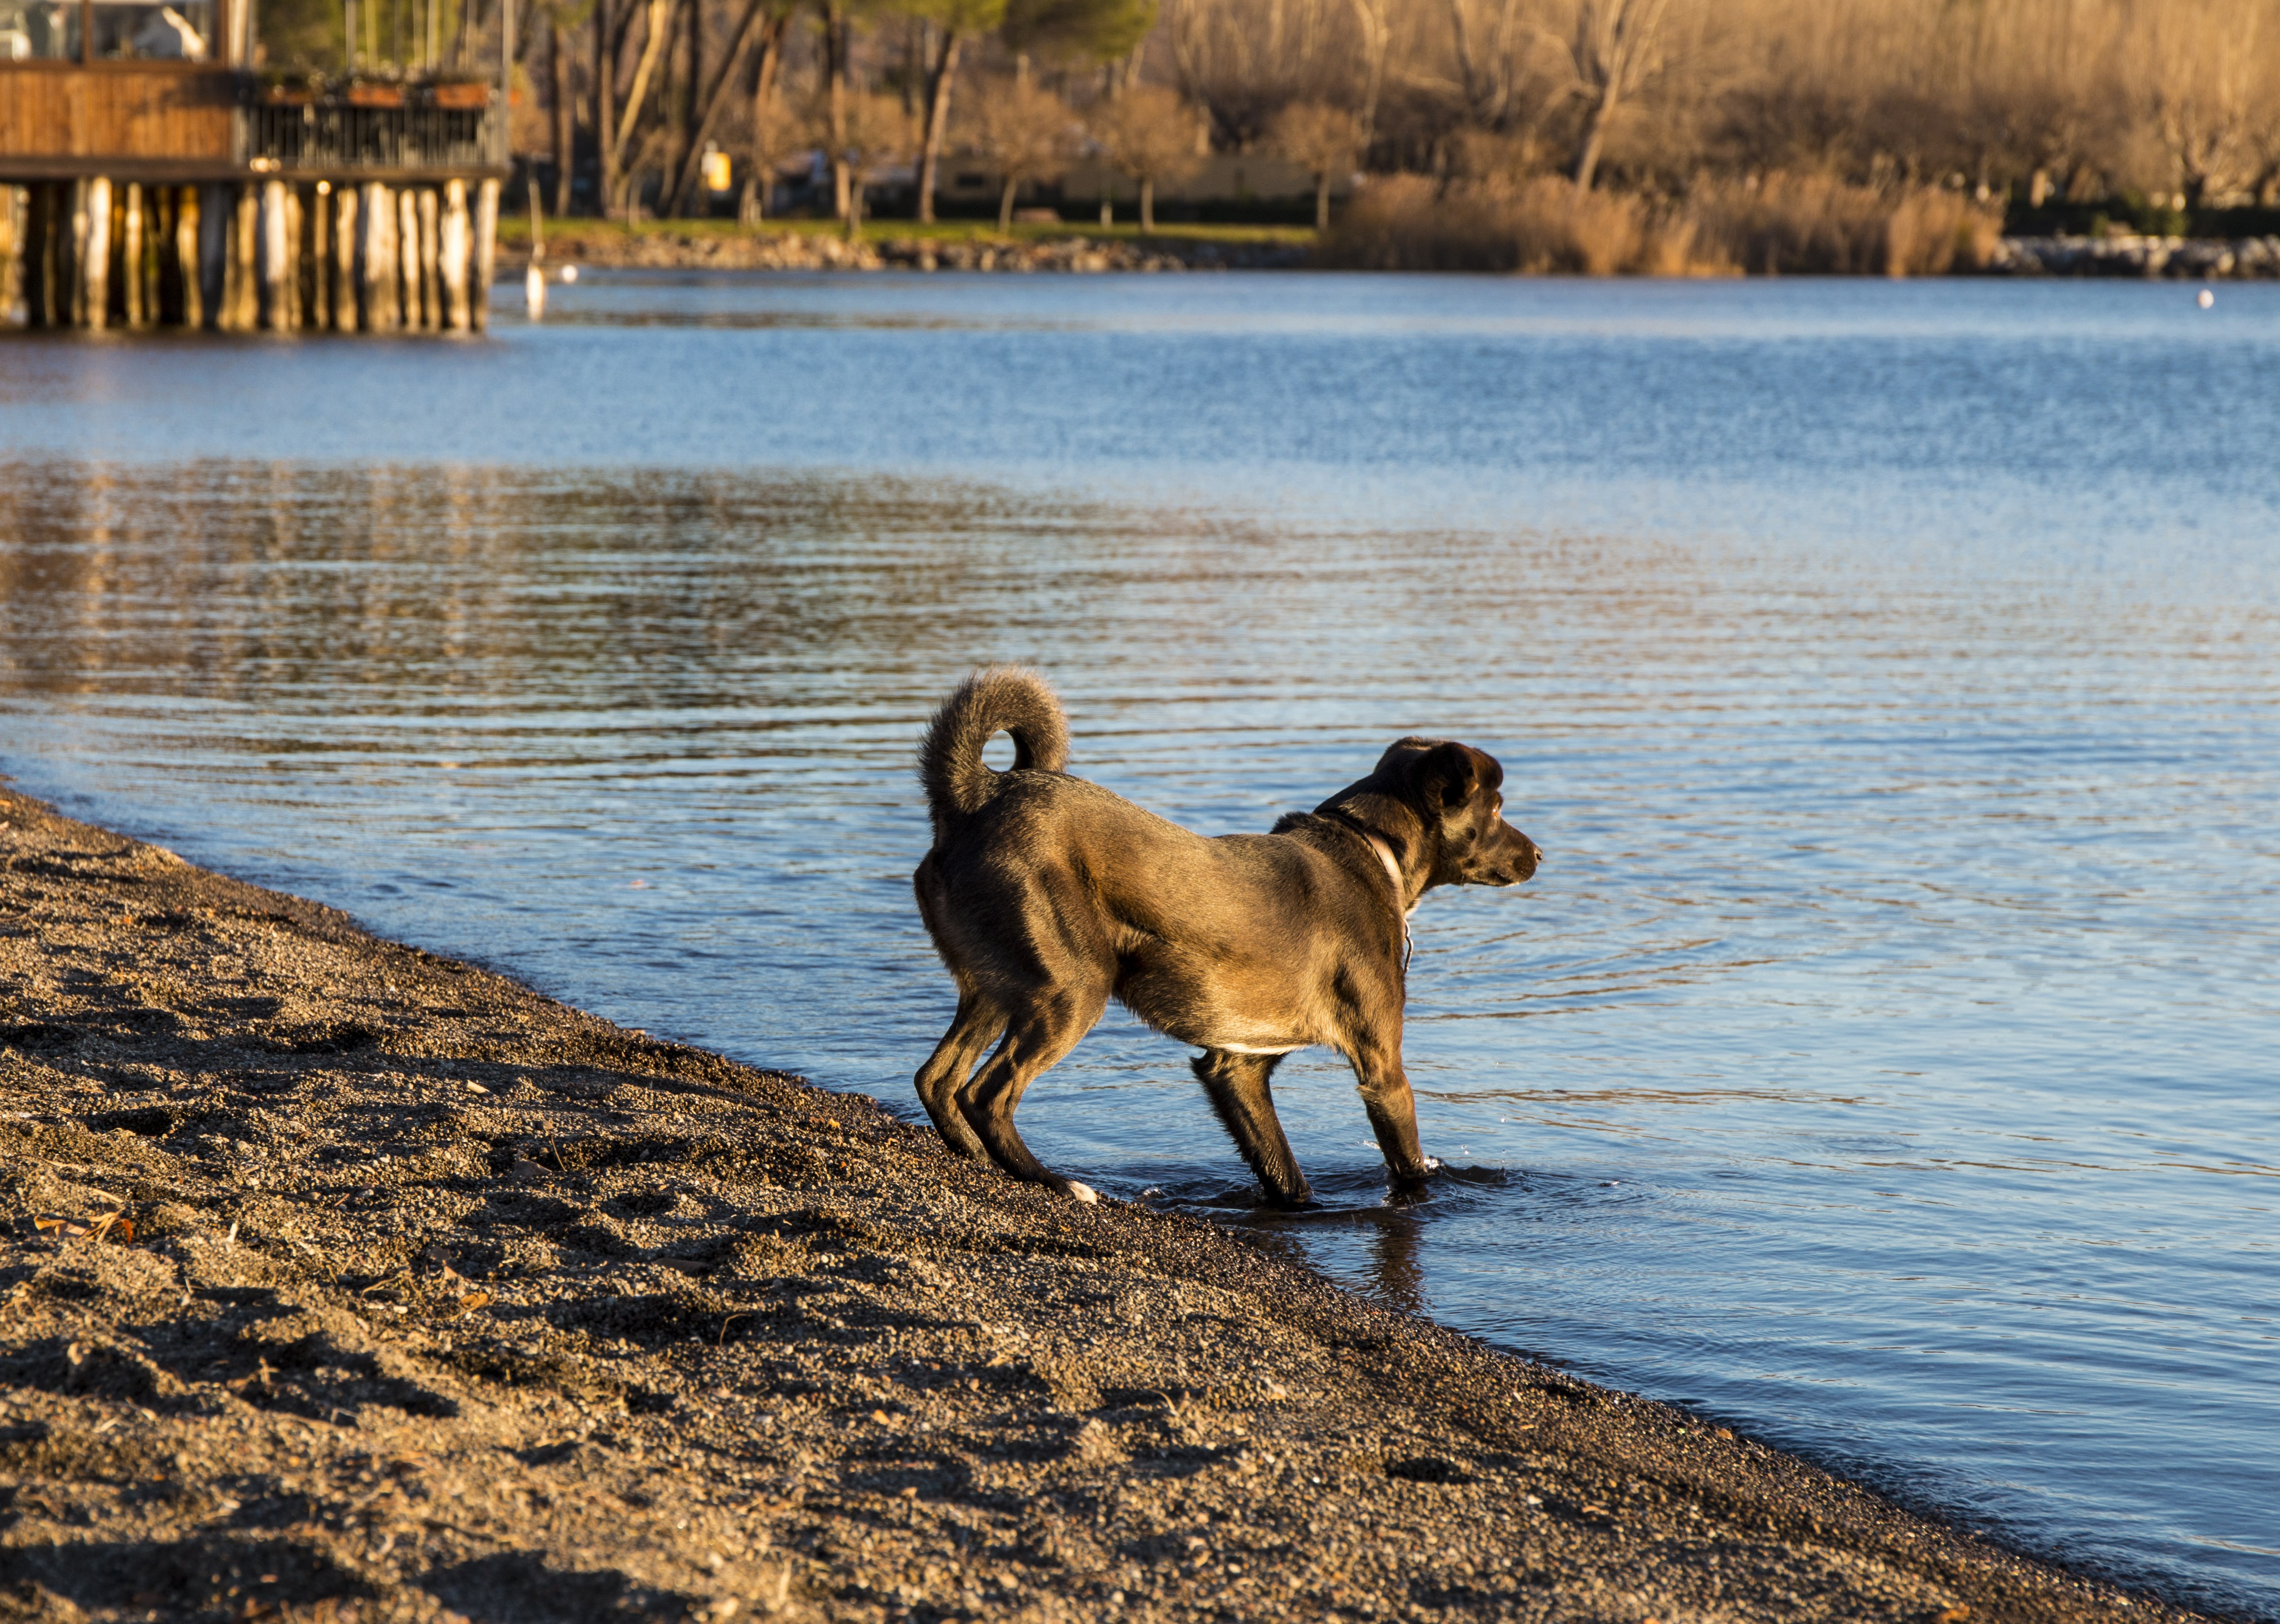
beach, sea, water, sunset, morning, lake, dog, wildlife, reflection, mammal, labrador retriever, hunting, trained dog, dog like mammal, dog model